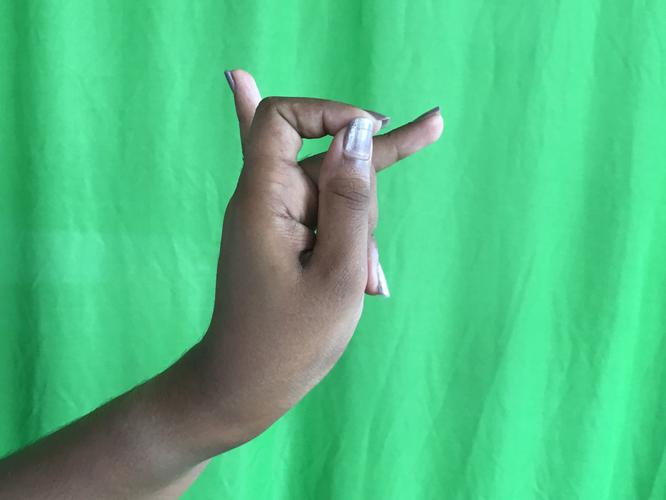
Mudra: Katakamukha_3
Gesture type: single_hand